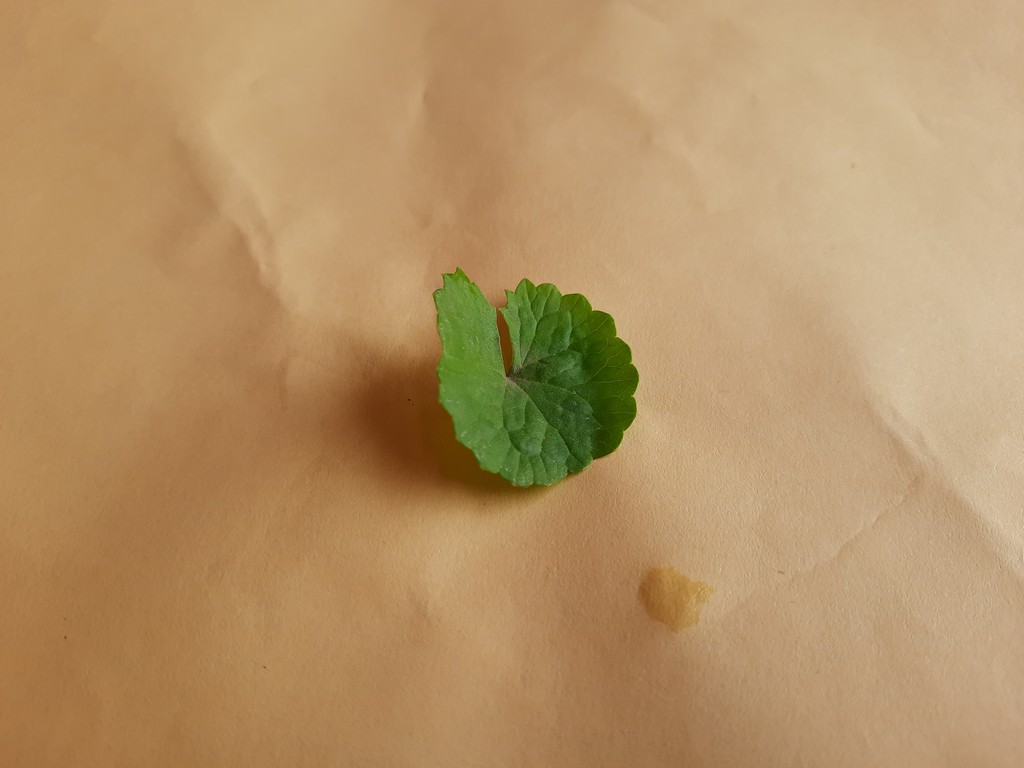
Label: Healthy